Alamogordo Woman's Club

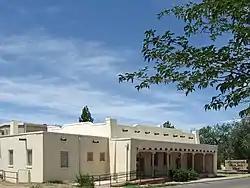

The Alamogordo Woman's Club is a women's club based in New Mexico. It operates under the auspices of the New Mexico Federation of Women's Clubs (NMFWC) (now known as GFWC New Mexico). The club was created to provide Alamogordo women a way to serve their community. Of note was the Alamogordo Woman's Club's providing books to school libraries.